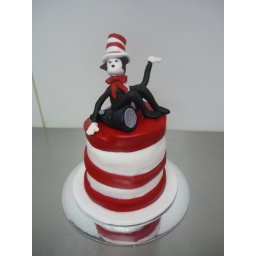
cat in the hat 1